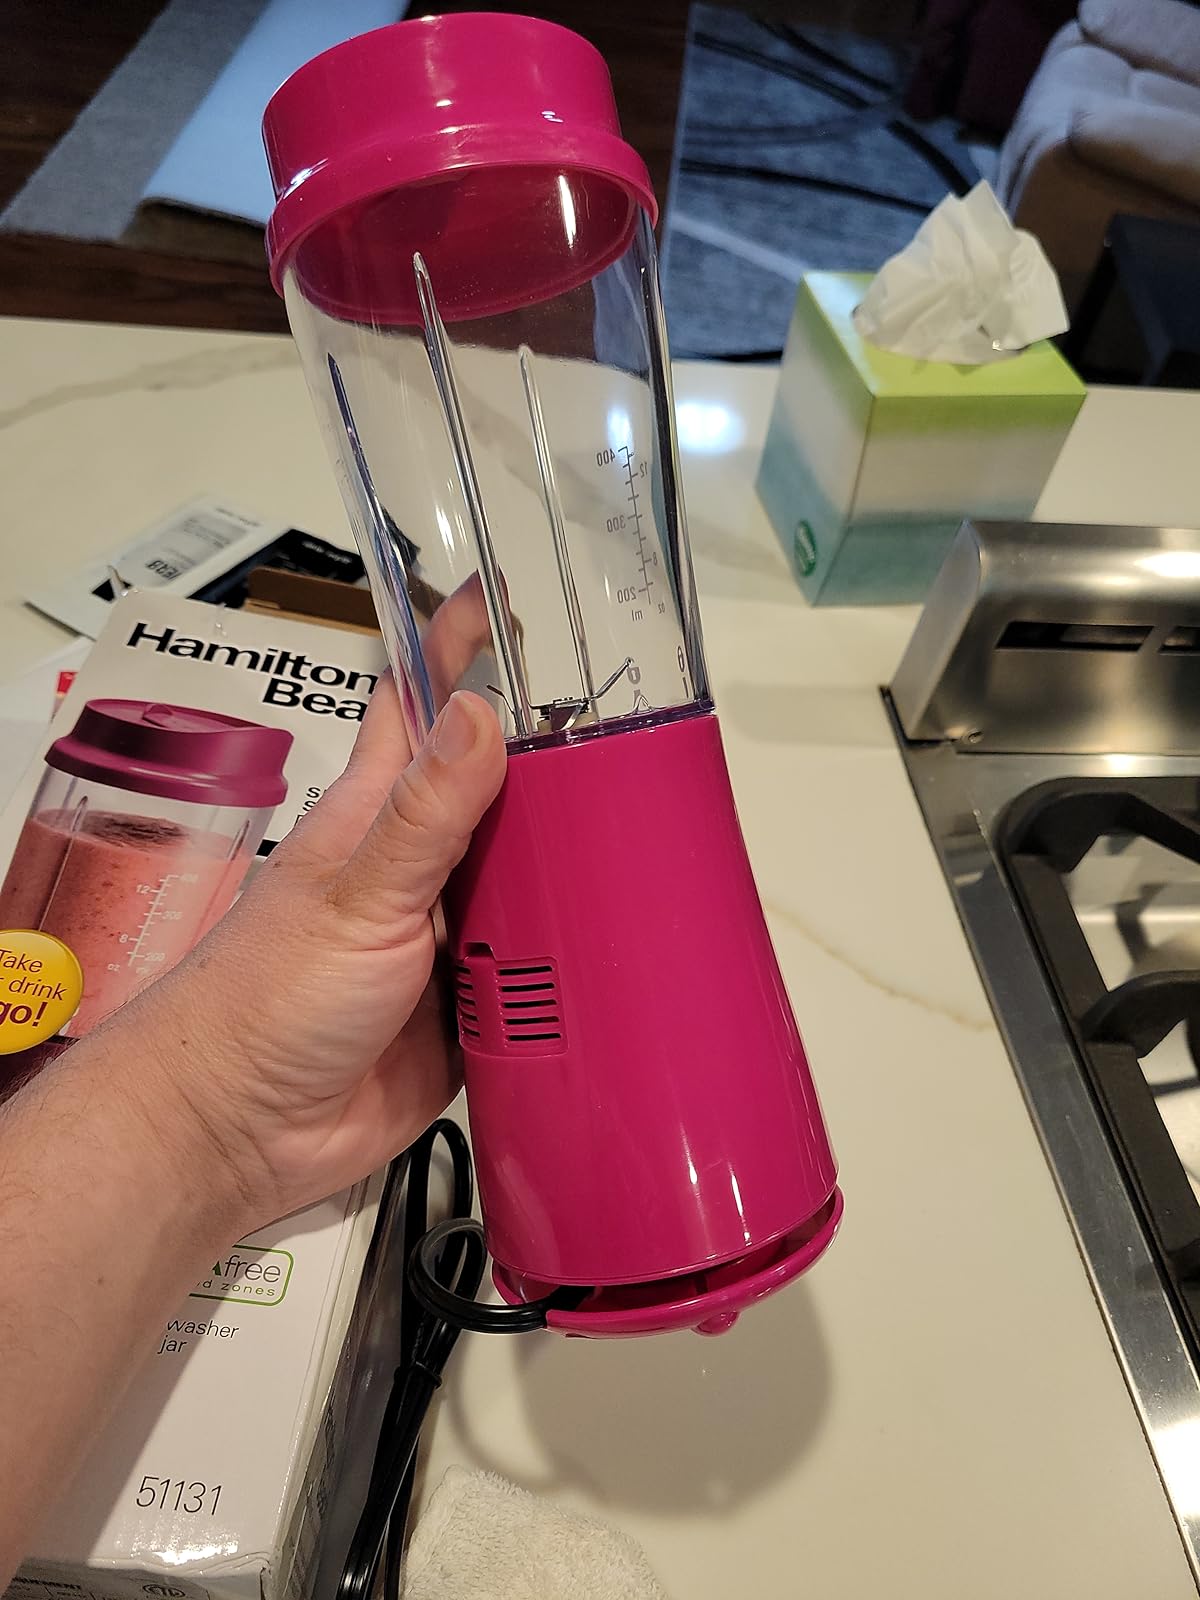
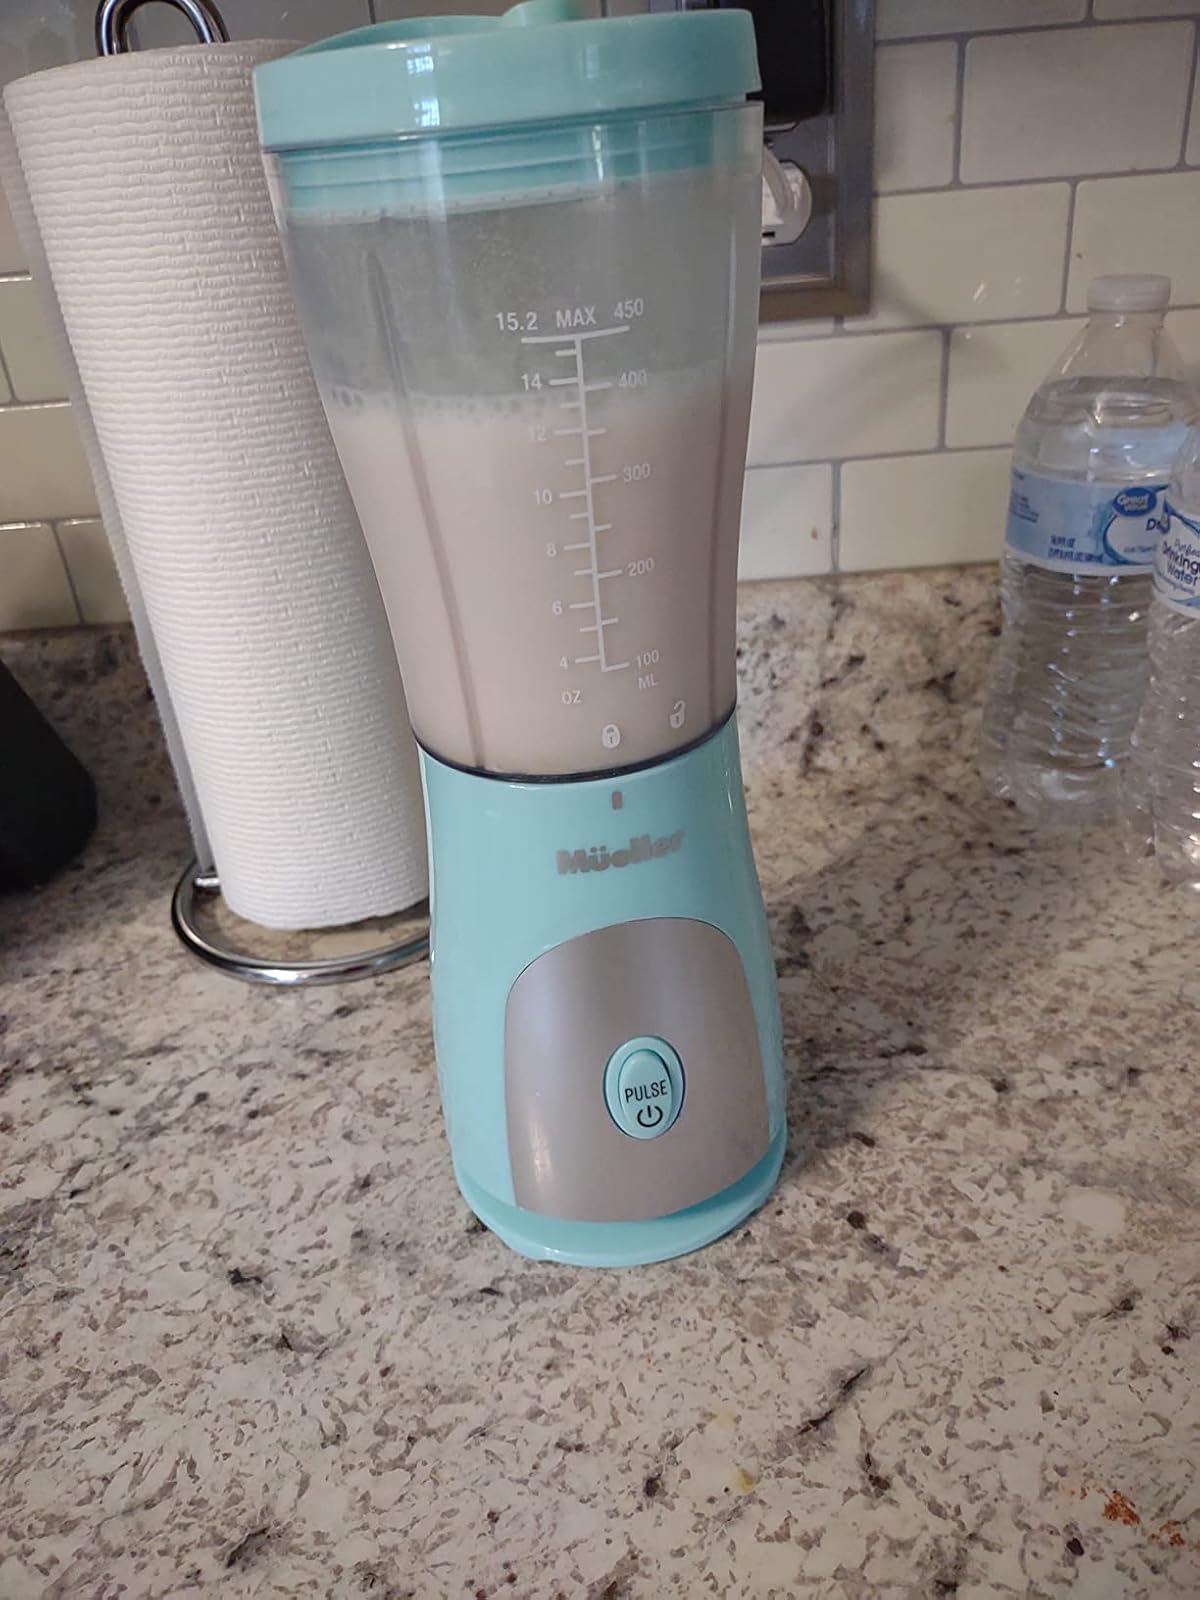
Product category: items_blender
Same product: no